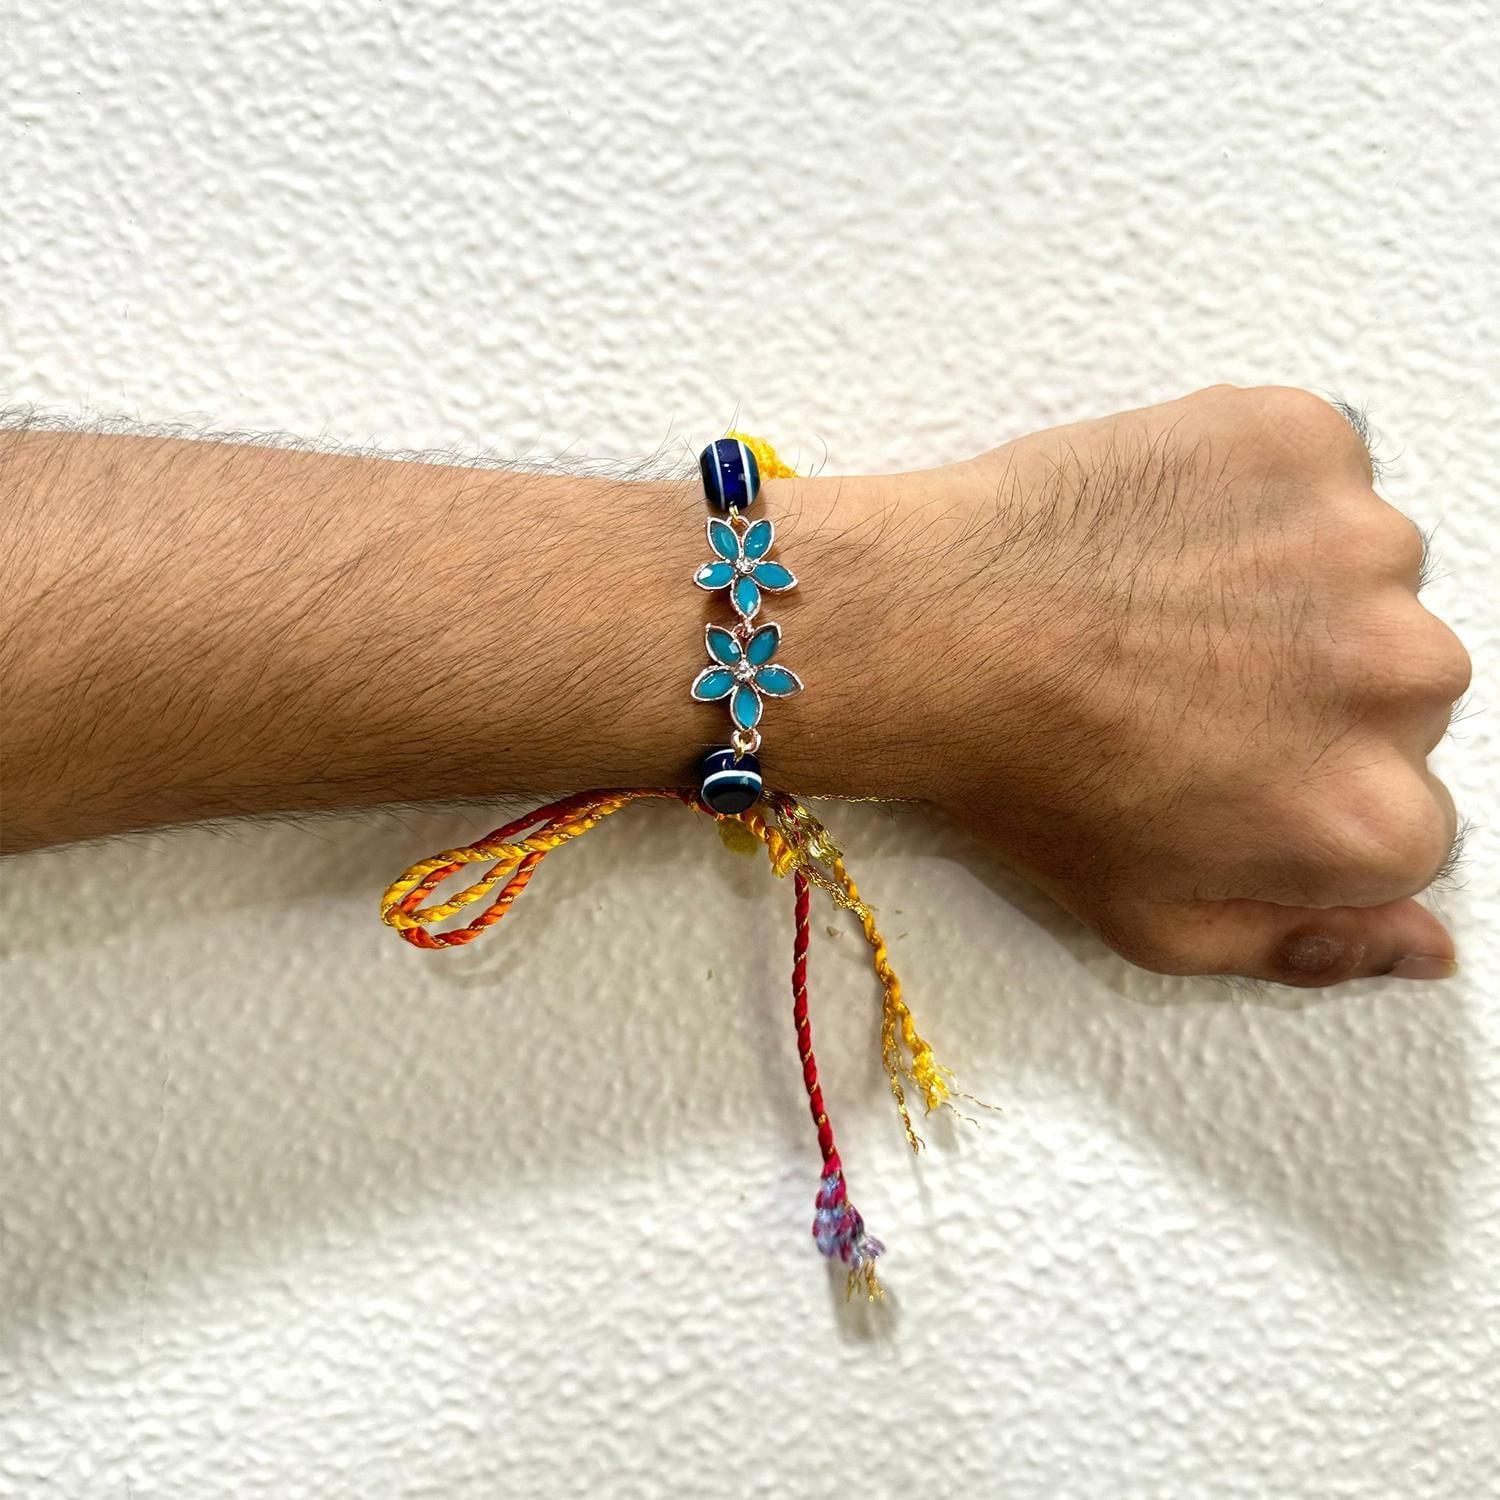
 Mahi Rose Gold Plated Blue Crystals Floral with Evil Eye Lumba Rakhi for Bhaiya, Brother, Bhai, Bro (RA1100806ZBlu)
Type: Rakhis
Brand: Mahi
Price: Rs. 229
 Celebrate Raksha Bandhan with our exquisitely crafted Rakhi, designed to strengthen the bond between siblings. This traditional Rakhi features intricate beadwork and durable thread, ensuring it stands the test of time. Handmade with care, each Rakhi is a unique and meaningful gift for your brother. Each Rakhi carries heartfelt blessings and good wishes for your brother's well-being and success. Celebrates the bond of love and protection between siblings, a cherished tradition in Indian culture.
Features: The Rakhi is adorned with vibrant colors and attractive embellishments that add a touch of elegance to the celebration.,Content in Box : 1 Rakhi ; Cultural Significance: This beautiful Rakhi will acknowledge your love for Your Brother with the promise that your bond with him will grow stronger as time goes on.,Vibrant Colors: Adding bright and playful colors to the celebration will make it stand out and make it more enjoyable.,Celebrate the bond of love and protection with our exquisite Rakhis. Share the joy of Raksha Bandhan Festival with this beautiful Rakhi, a token of love, protection and blessings.,Adjustable Size and Easy to tie: Designed to fit wrists of all sizes. It is simple and easy to tie the Rakhi securely and effortlessly.
Included: 1 Rakhi